Steve Gilchrist

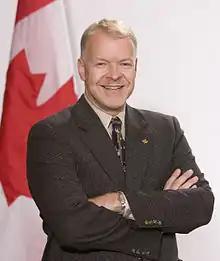

Steve Gilchrist (born July 7, 1954) is a former politician in Ontario, Canada. He was a Progressive Conservative member of the Legislative Assembly of Ontario from 1995 to 2003 and served as a cabinet minister in the government of Mike Harris.